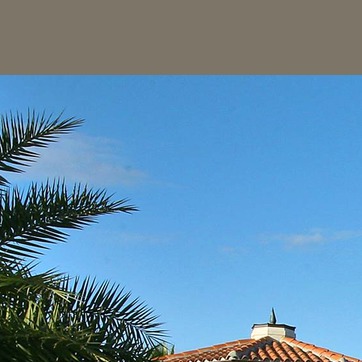
Material: sky